Mount Gozur

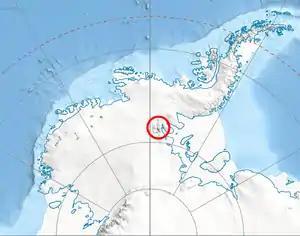
Location of Sentinel Range in Western Antarctica.

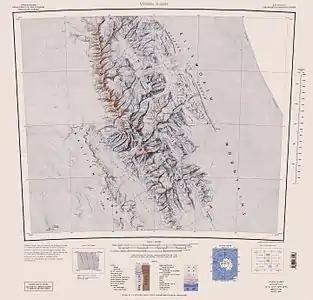
Sentinel Range map.

Mount Gozur is a mountain, high, in the Maglenik Heights of the central Sentinel Range, in the Ellsworth Mountains of Antarctica, situated just northwest of the head of Young Glacier and east of Mount Bentley. It was first mapped by the United States Geological Survey from surveys and U.S. Navy air photos, from 1957 to 1959, and was named by the Advisory Committee on Antarctic Names for Captain Alexander Gozur of the United States Air Force, who participated in establishing the South Pole Station in the 1956–57 season.